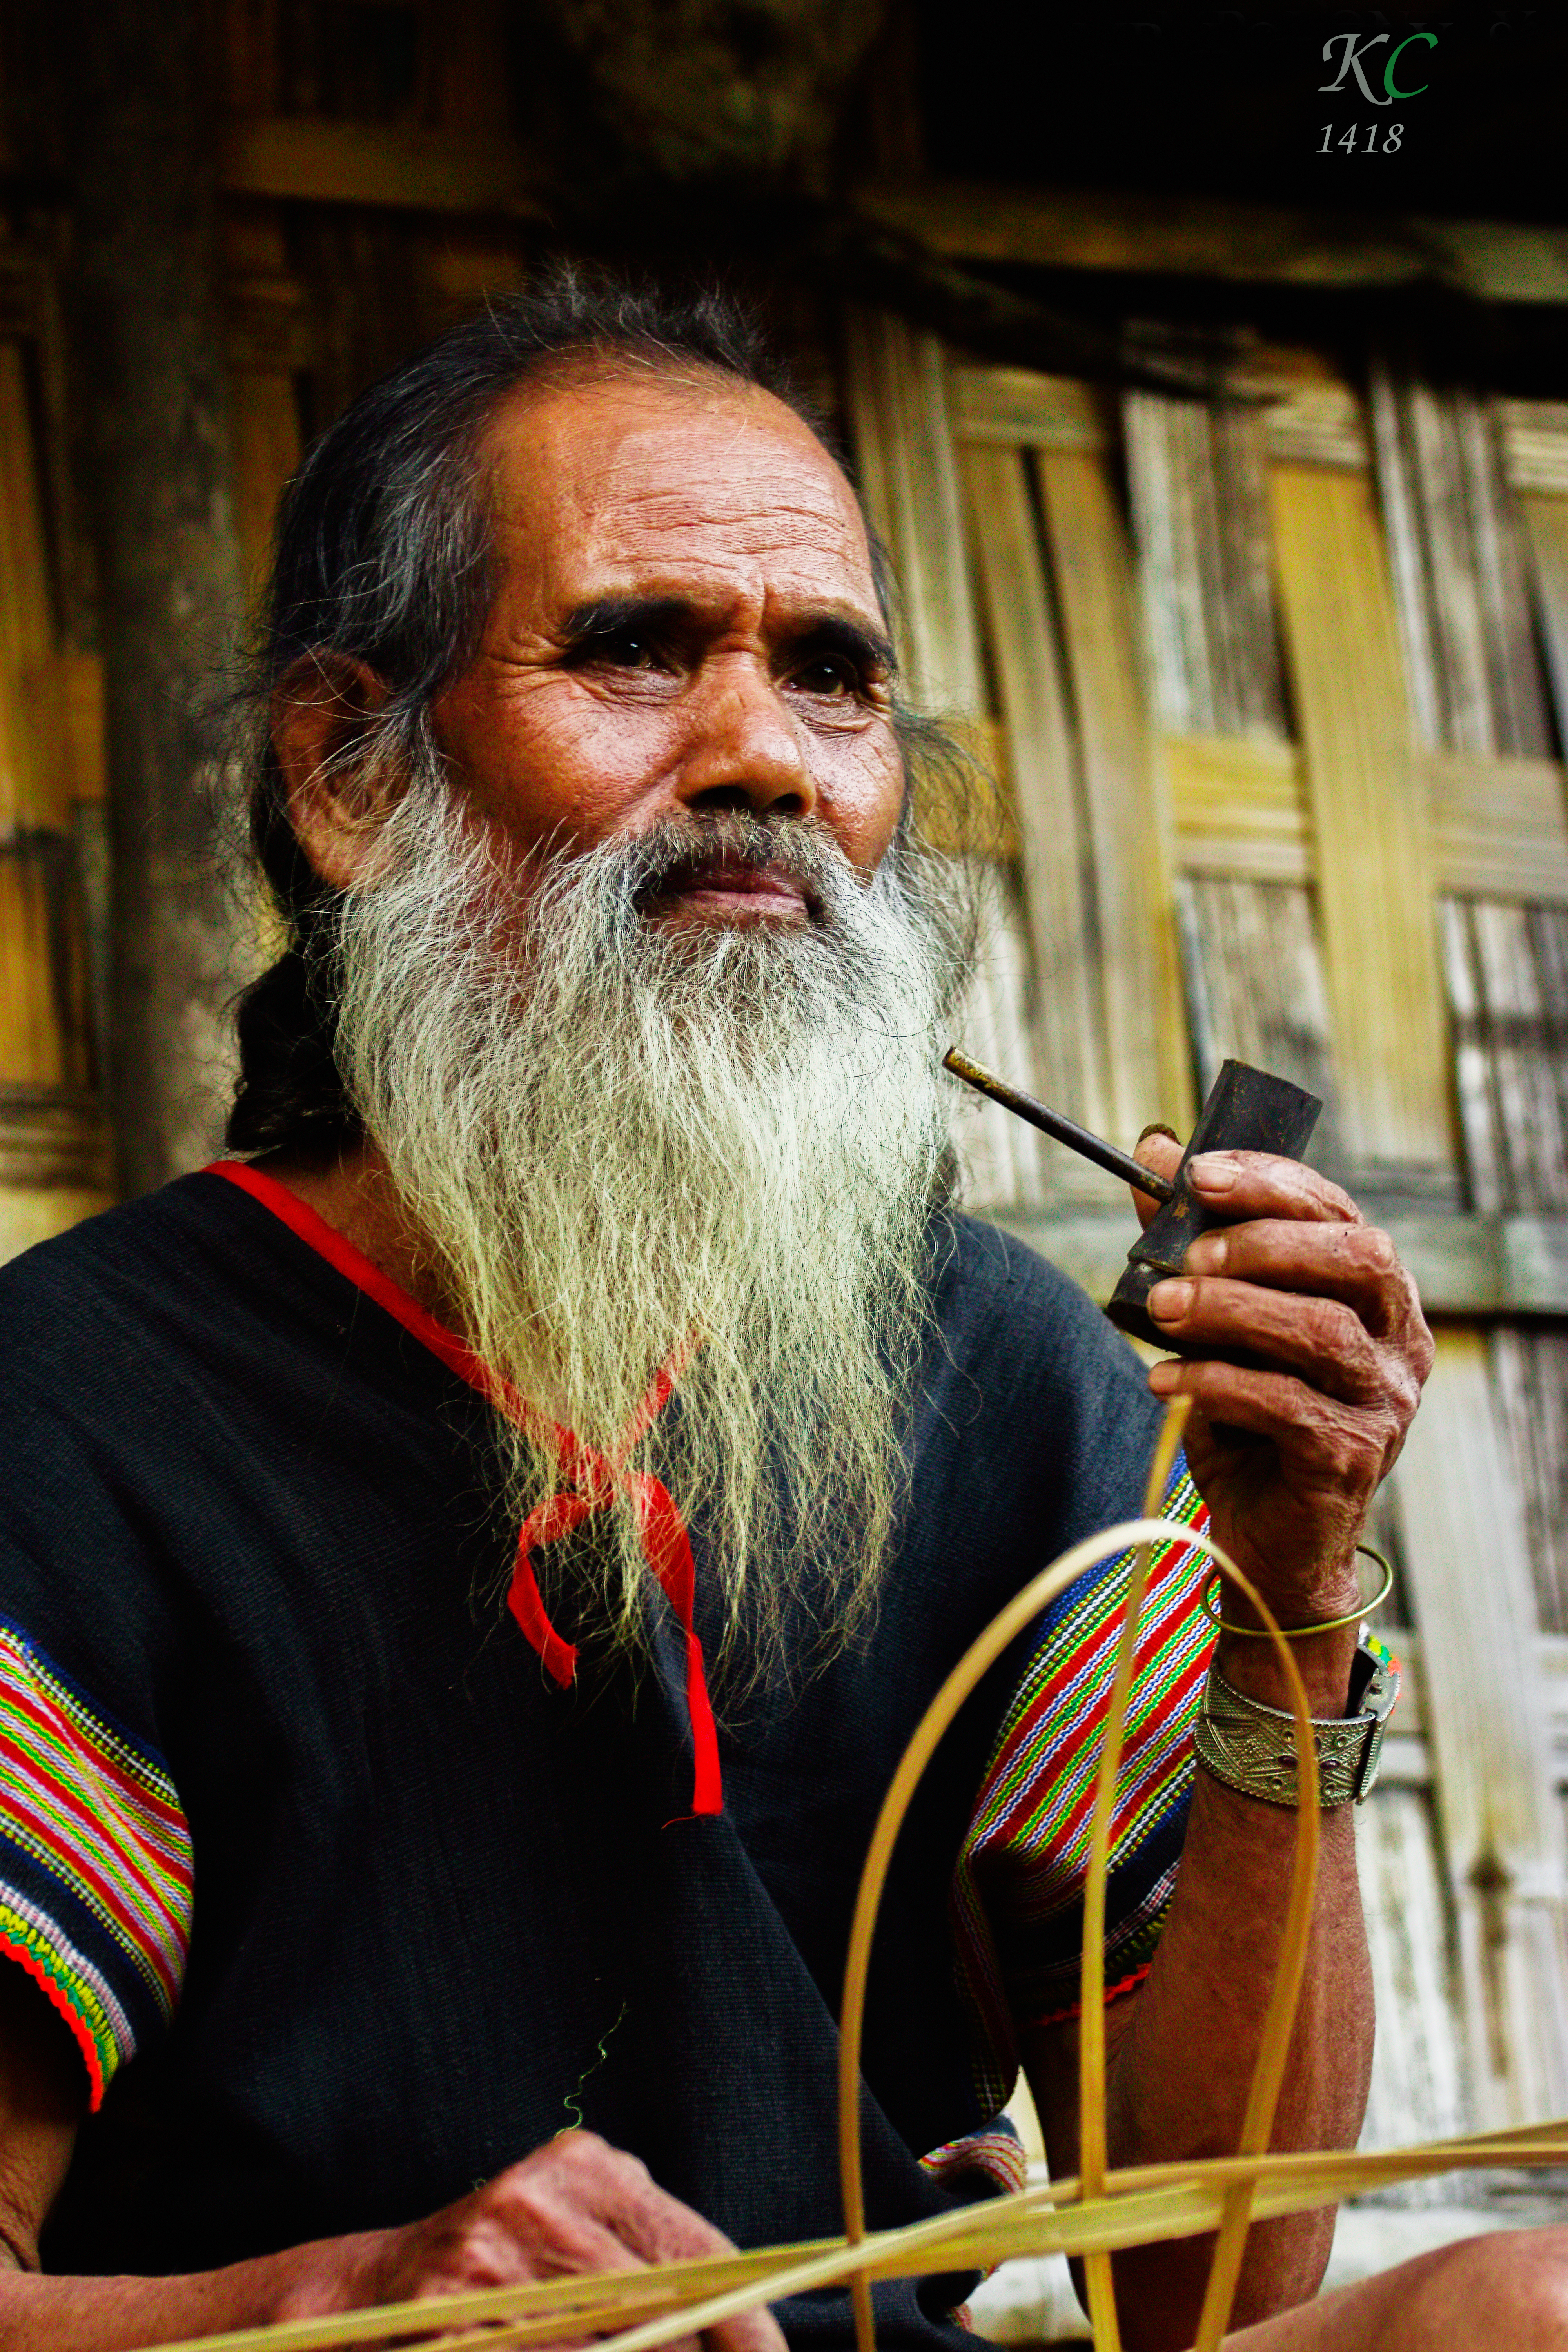
man, facial hair, beard, human, temple, elder, moustache